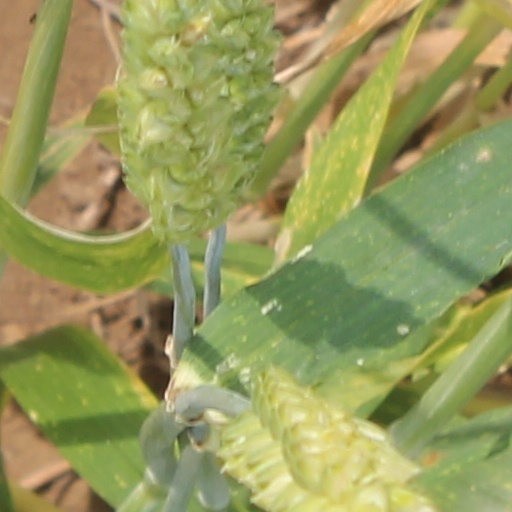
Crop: wheat